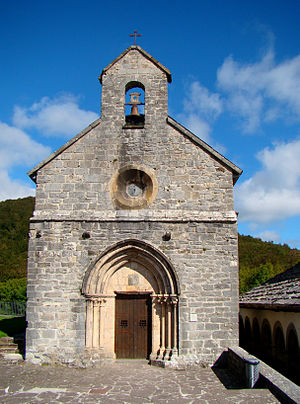
Roncesvallespasset / Galleri
Roncesvallespasset er et bjergpas i den selvstyrende provins Navarra. Passet ligger i 1.057 moh. på vej N 134 ca. 1 km nord for landsbyen Roncesvalles. Det er et af de lavestbeliggende pas i den vestlige del af Pyrenæerne, og det har været brugt som overgangssted mellem Sydfrankrig og Nordspanien. Passet var gennem århundreder den vigtigste overgang for pilgrimme på vej mod Santiago de Compostela, men baskiske røvere gjorde det usikkert at færdes dér, og man forlagde ruten til Somportpasset, indtil vejen atter blev sikret i det 11. århundrede.